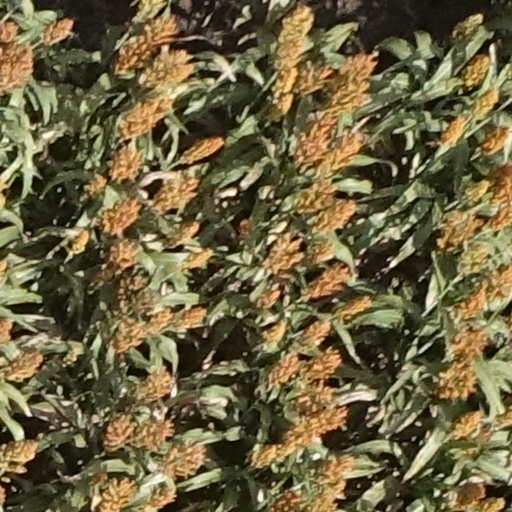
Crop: sorghum